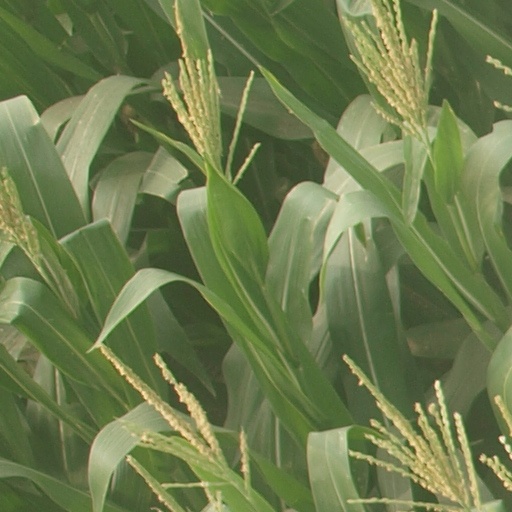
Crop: maize; corn